Rezső Nyers

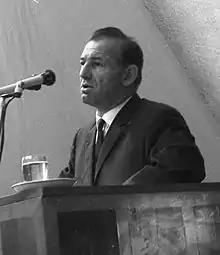
Rezső Nyers in 1970

Rezső Nyers (21 March 1923 – 22 June 2018) was a Hungarian politician who served as Minister of Finance of Hungary from 1960 to 1962. For a few months in 1989, he was the country's last Communist leader.